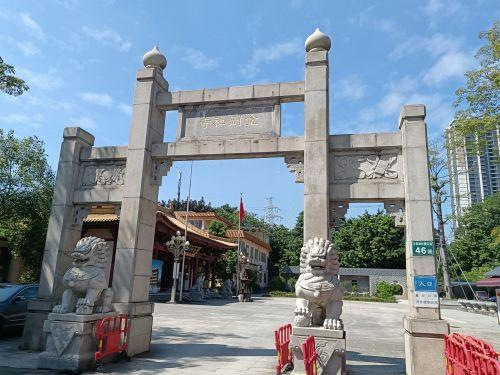
地标名称：金刚禅寺
所在城市：广州市·白云区